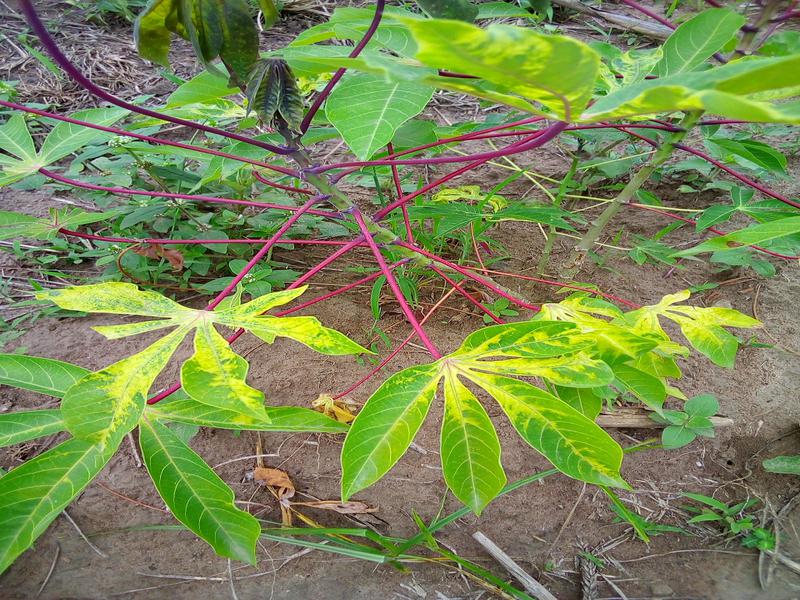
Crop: cassava
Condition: mosaic_disease